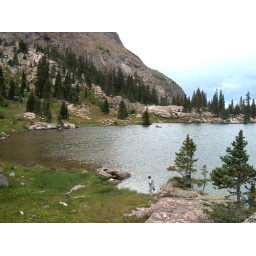
The majesty of a mountain lake (Tracy down by the shore)